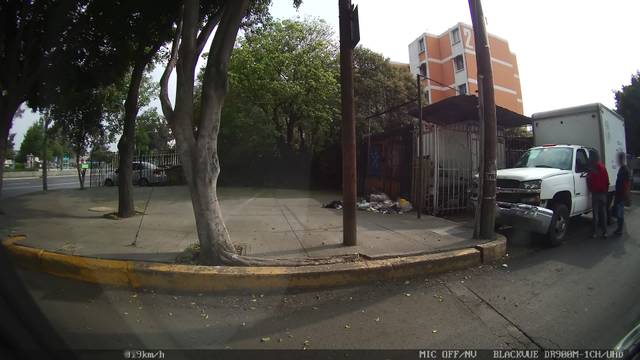
Region: Mexico
Coordinates: 19.353, -99.059